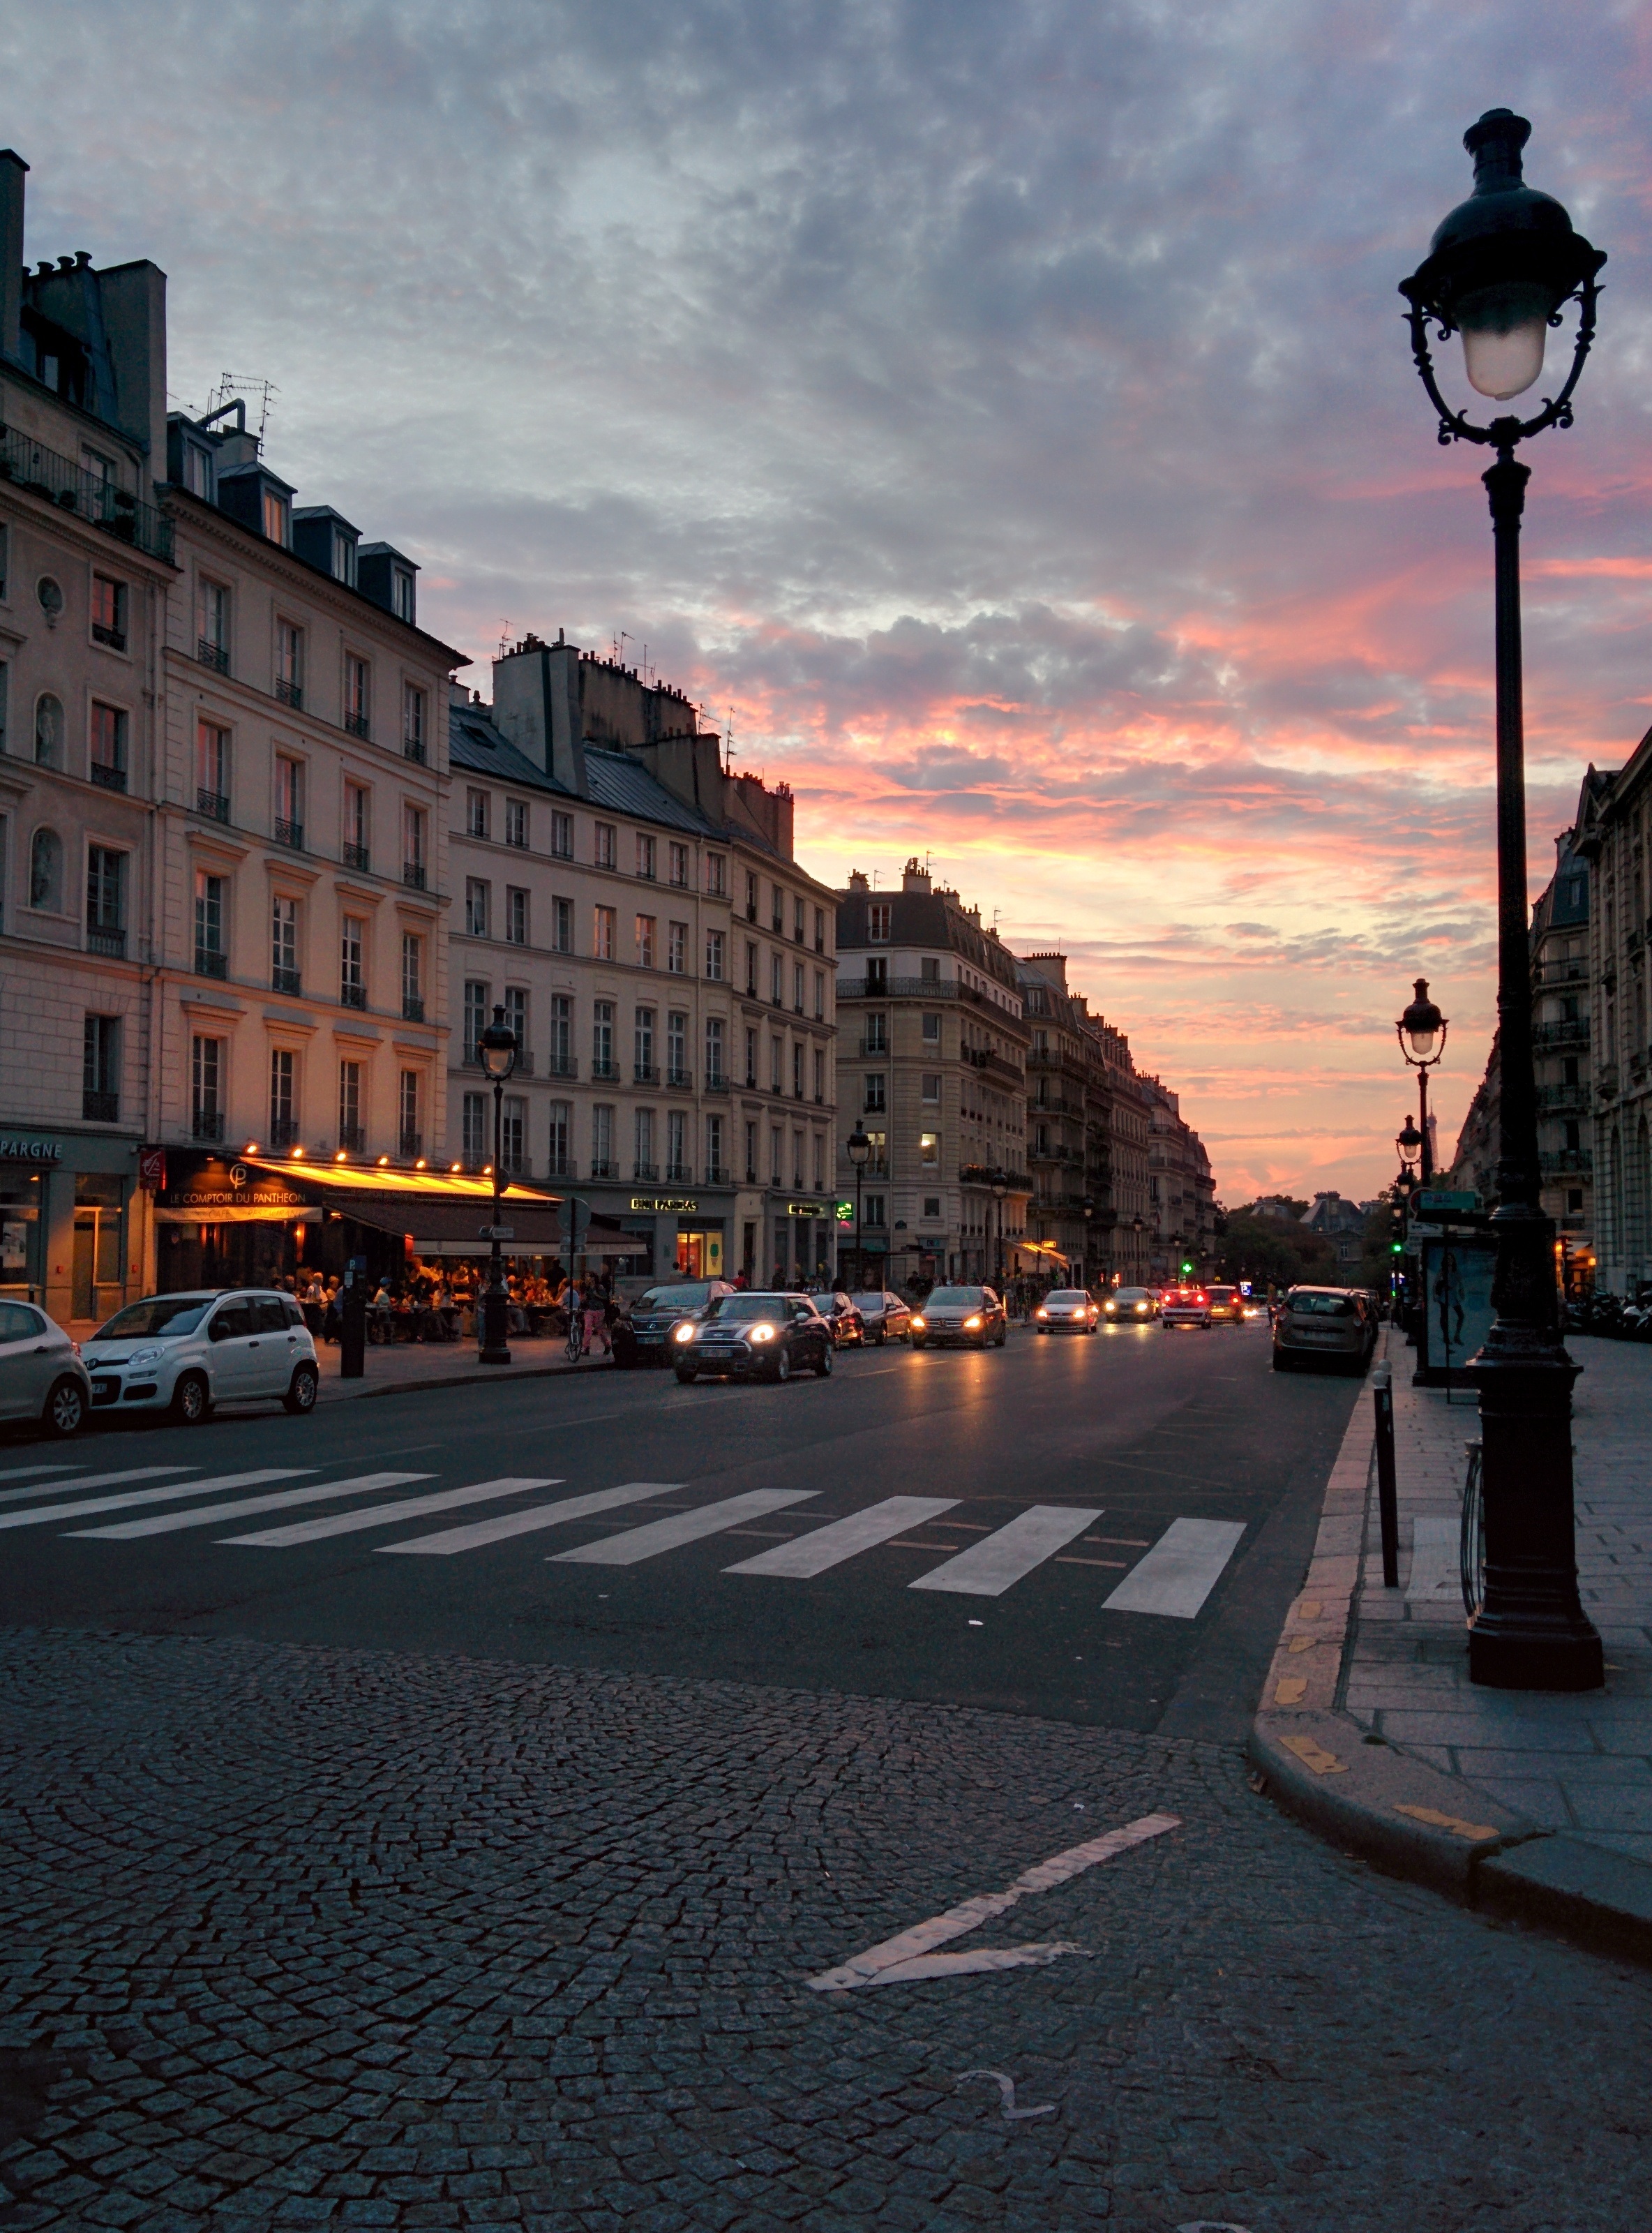
sunset, road, street, morning, town, city, walkway, cityscape, downtown, dusk, evening, reflection, street light, lane, lighting, infrastructure, urban area, human settlement